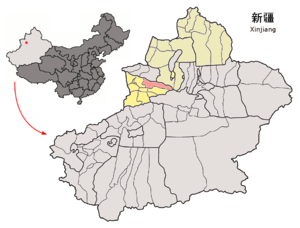
Le xian de Nilka est un district administratif de la région autonome du Xinjiang en Chine. Il est placé sous la juridiction de la préfecture autonome kazakhe d'Ili.